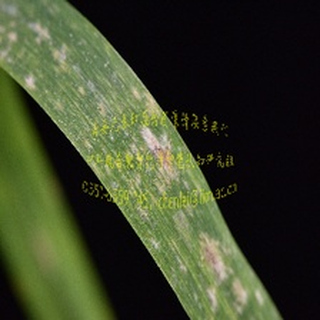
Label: wheat_mildew